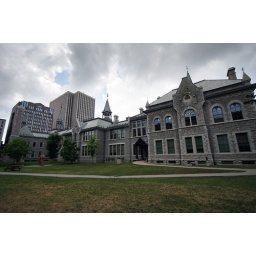
The mayor's office is located in the historic part of the building overlooking Elgin Street.